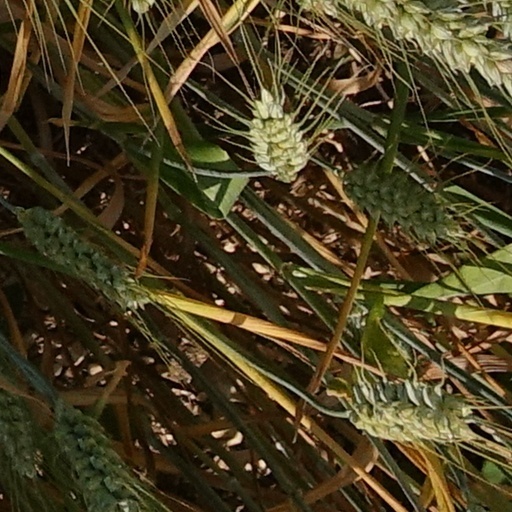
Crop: wheat